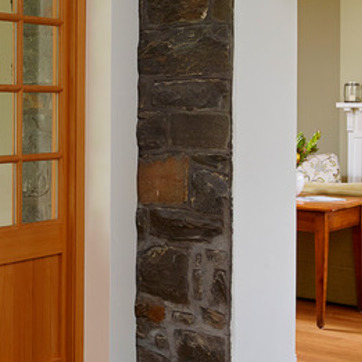
Material: brick